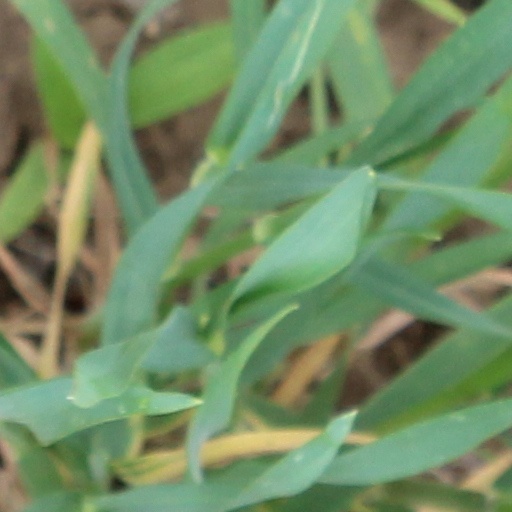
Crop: wheat